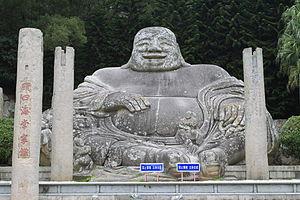
Fuqing est une ville de la province du Fujian en Chine. C'est une ville-district placée sous la juridiction de la ville-préfecture de Fuzhou.